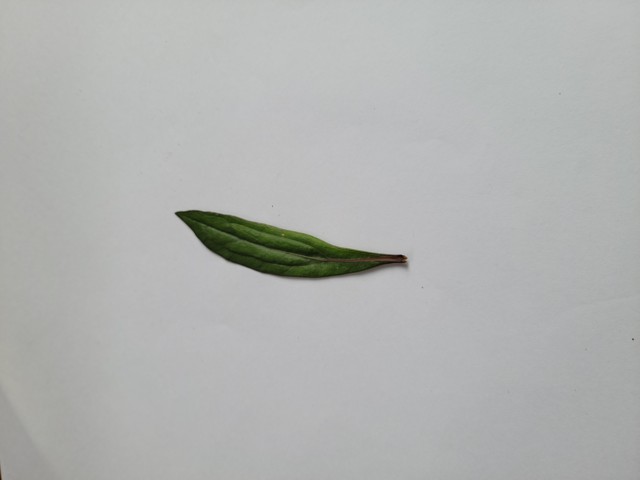
Plant: ayapan